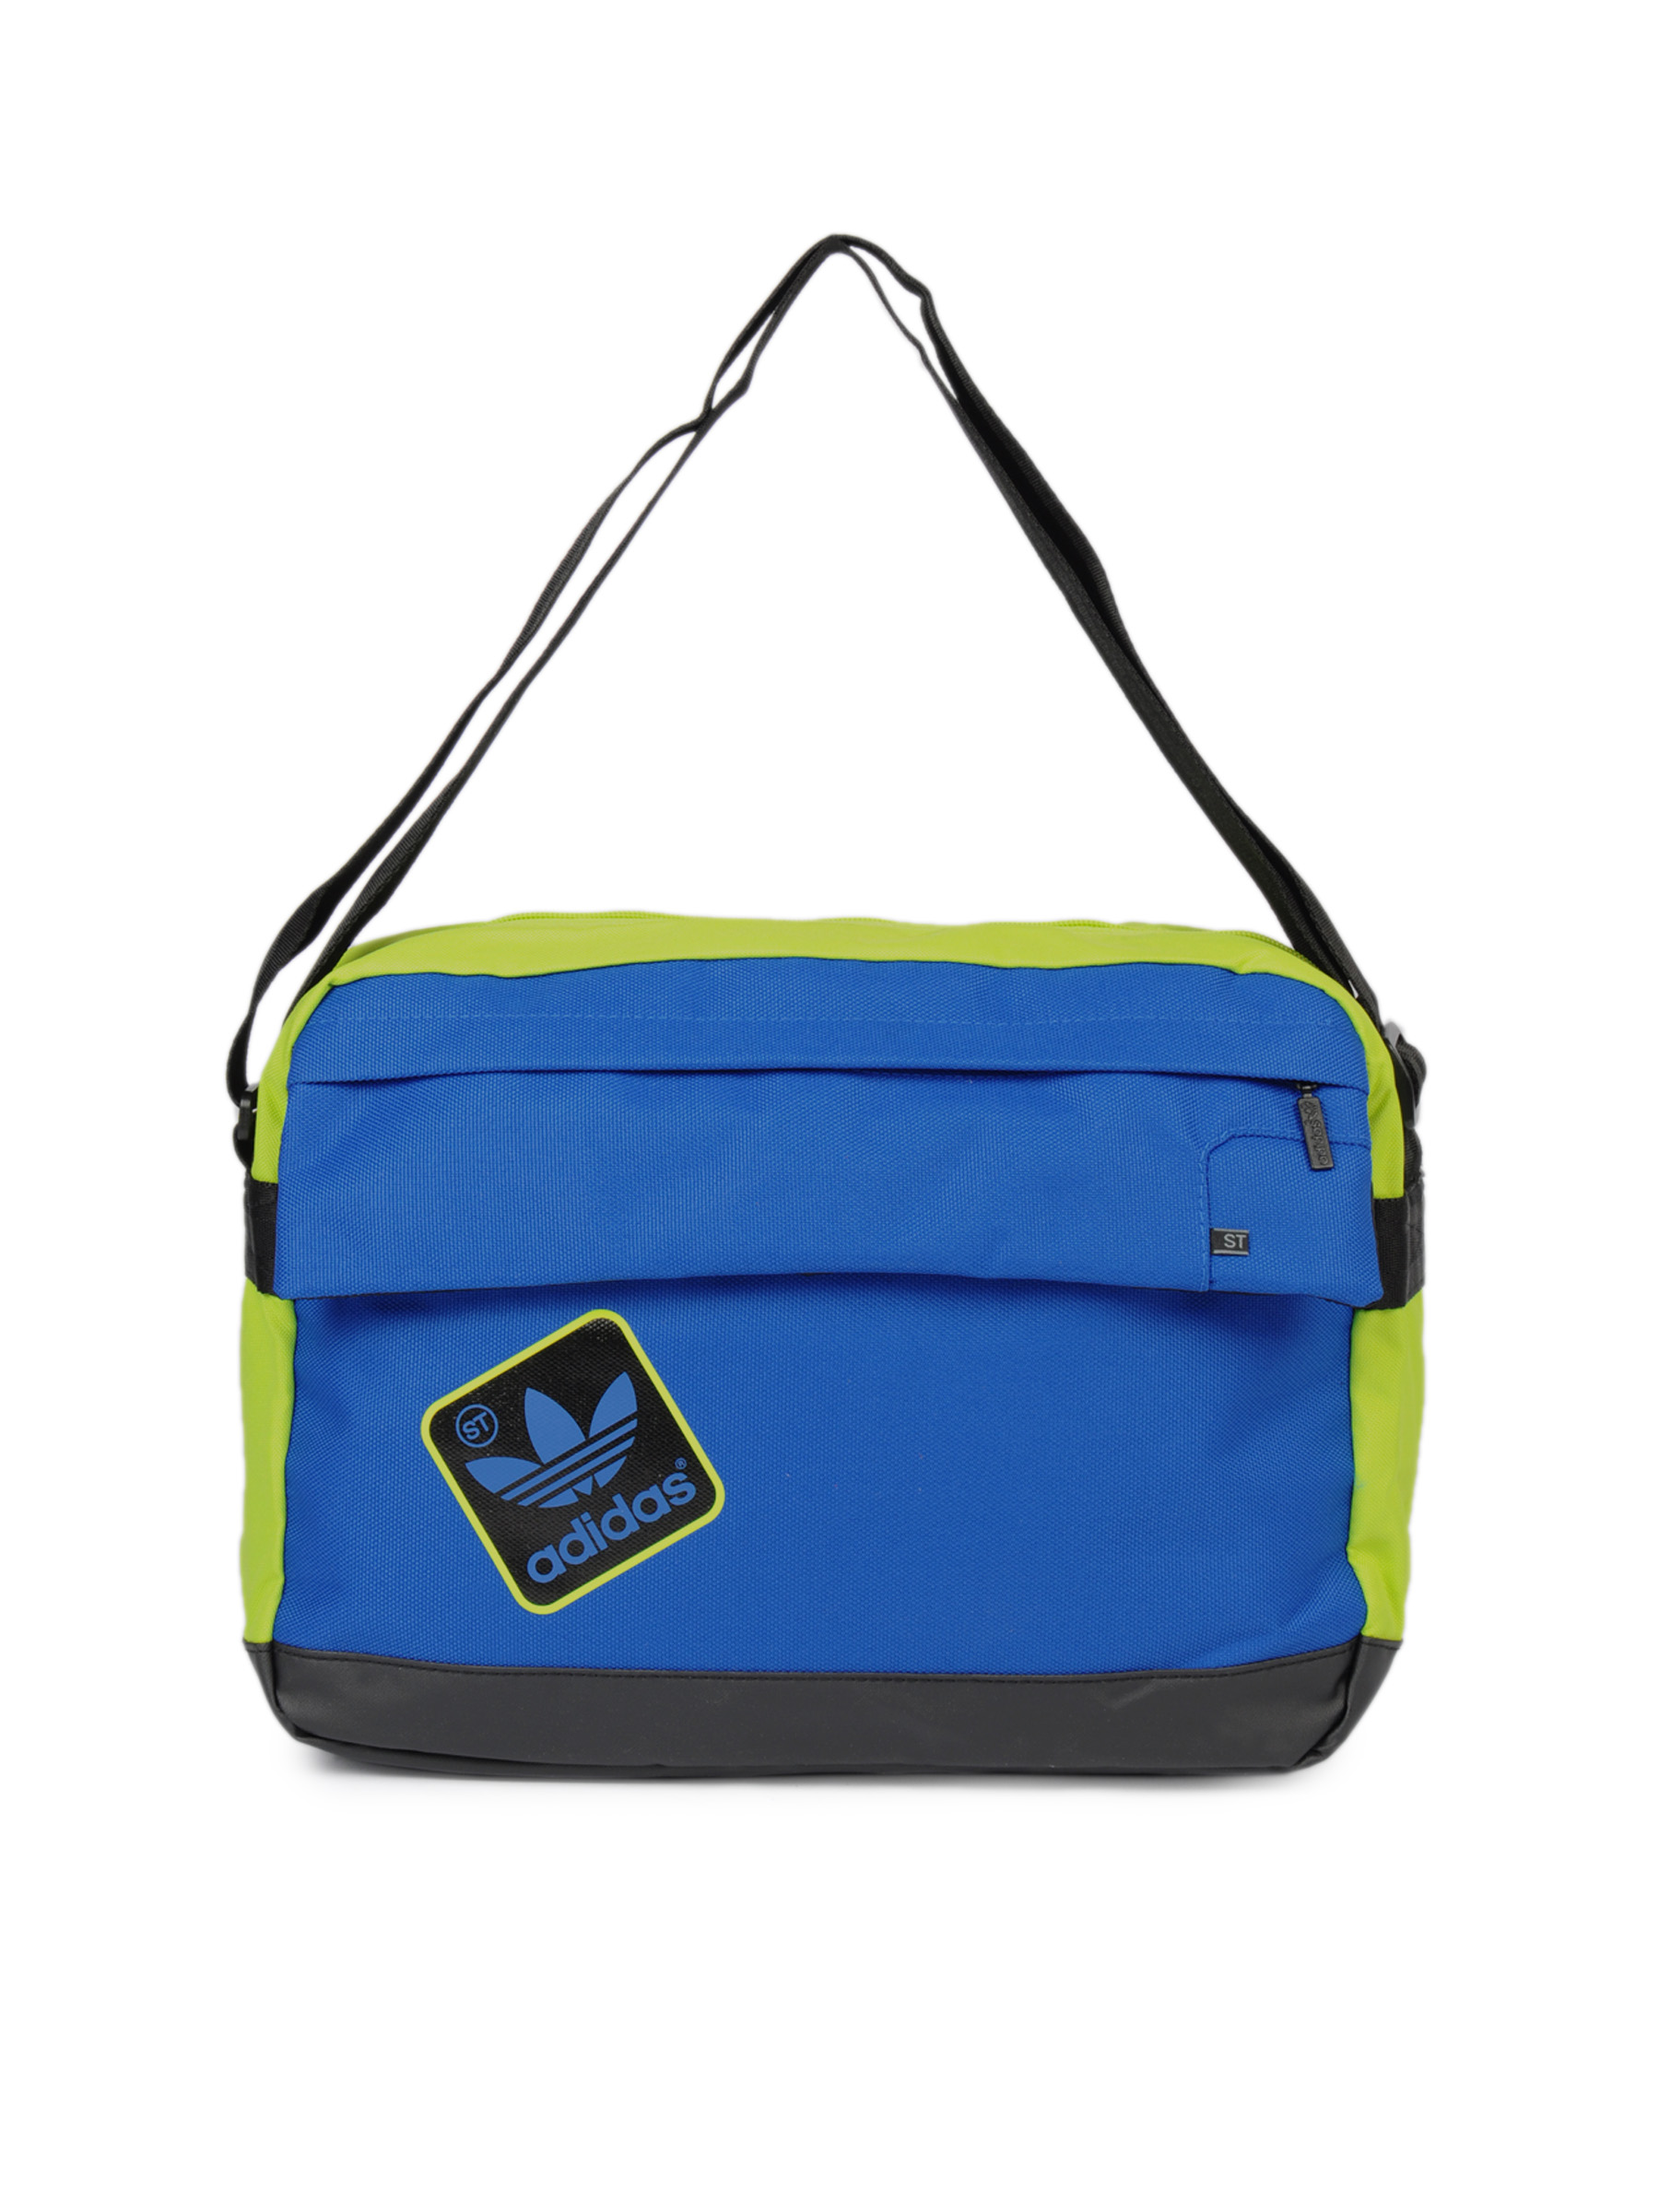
ADIDAS Originals Unisex ST Airline Blue Bags
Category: Accessories / Bags / Handbags
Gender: Unisex
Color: Blue
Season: Fall 2011
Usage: Casual